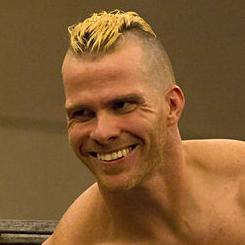
Age: 32